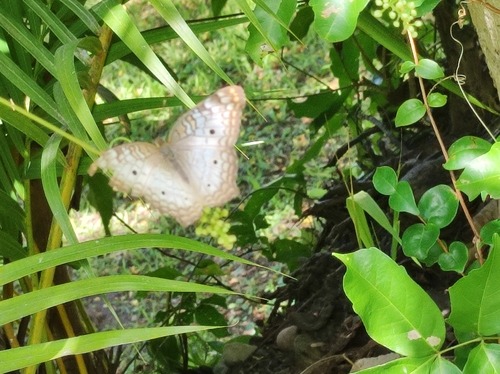
Scientific name: Anartia jatrophae
Common name: White peacock
Family: Nymphalidae
Order: Lepidoptera
Pollinator type: Primary pollinator
Habitat: Gardens, parks, and open areas
Geographic range: Southern United States to Argentina
Conservation status: Least Concern